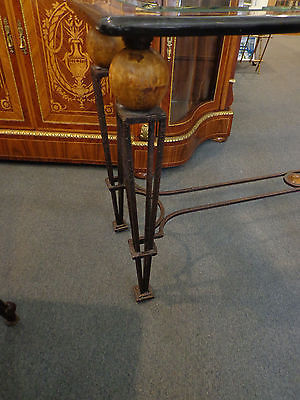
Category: table